List of Primeval characters

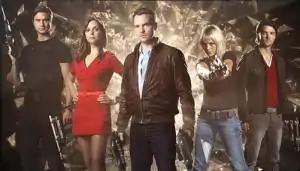
The main characters of "Primeval" (Series 5)(l-r) Captain Becker, Jess Parker, Matt Anderson, Abby Maitland and Connor Temple

This is a list of characters in the ITV science fiction television series "Primeval", including supporting characters.